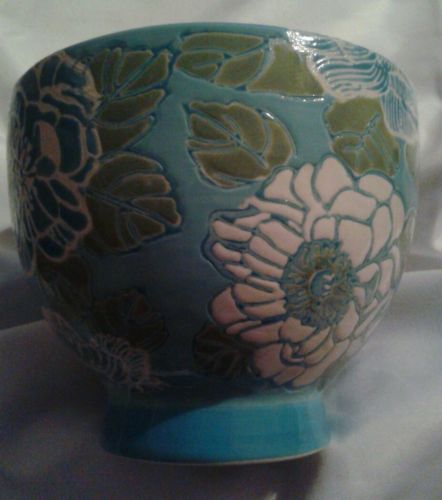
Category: mug